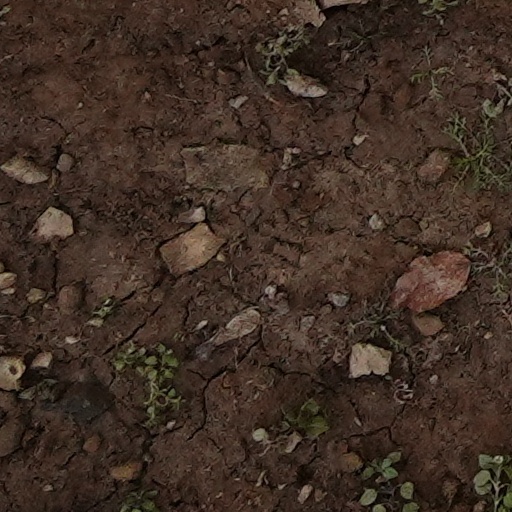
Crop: wheat